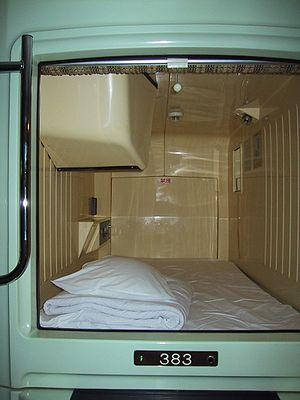
Les hôtels capsule sont des hôtels typiquement japonais qui ont la particularité d’optimiser au maximum l’espace d’occupation et dont les chambres se limitent donc à une simple cabine-lit.